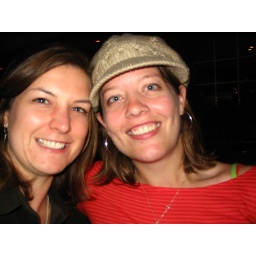
wen &amp;amp; me in ellie's cute hat